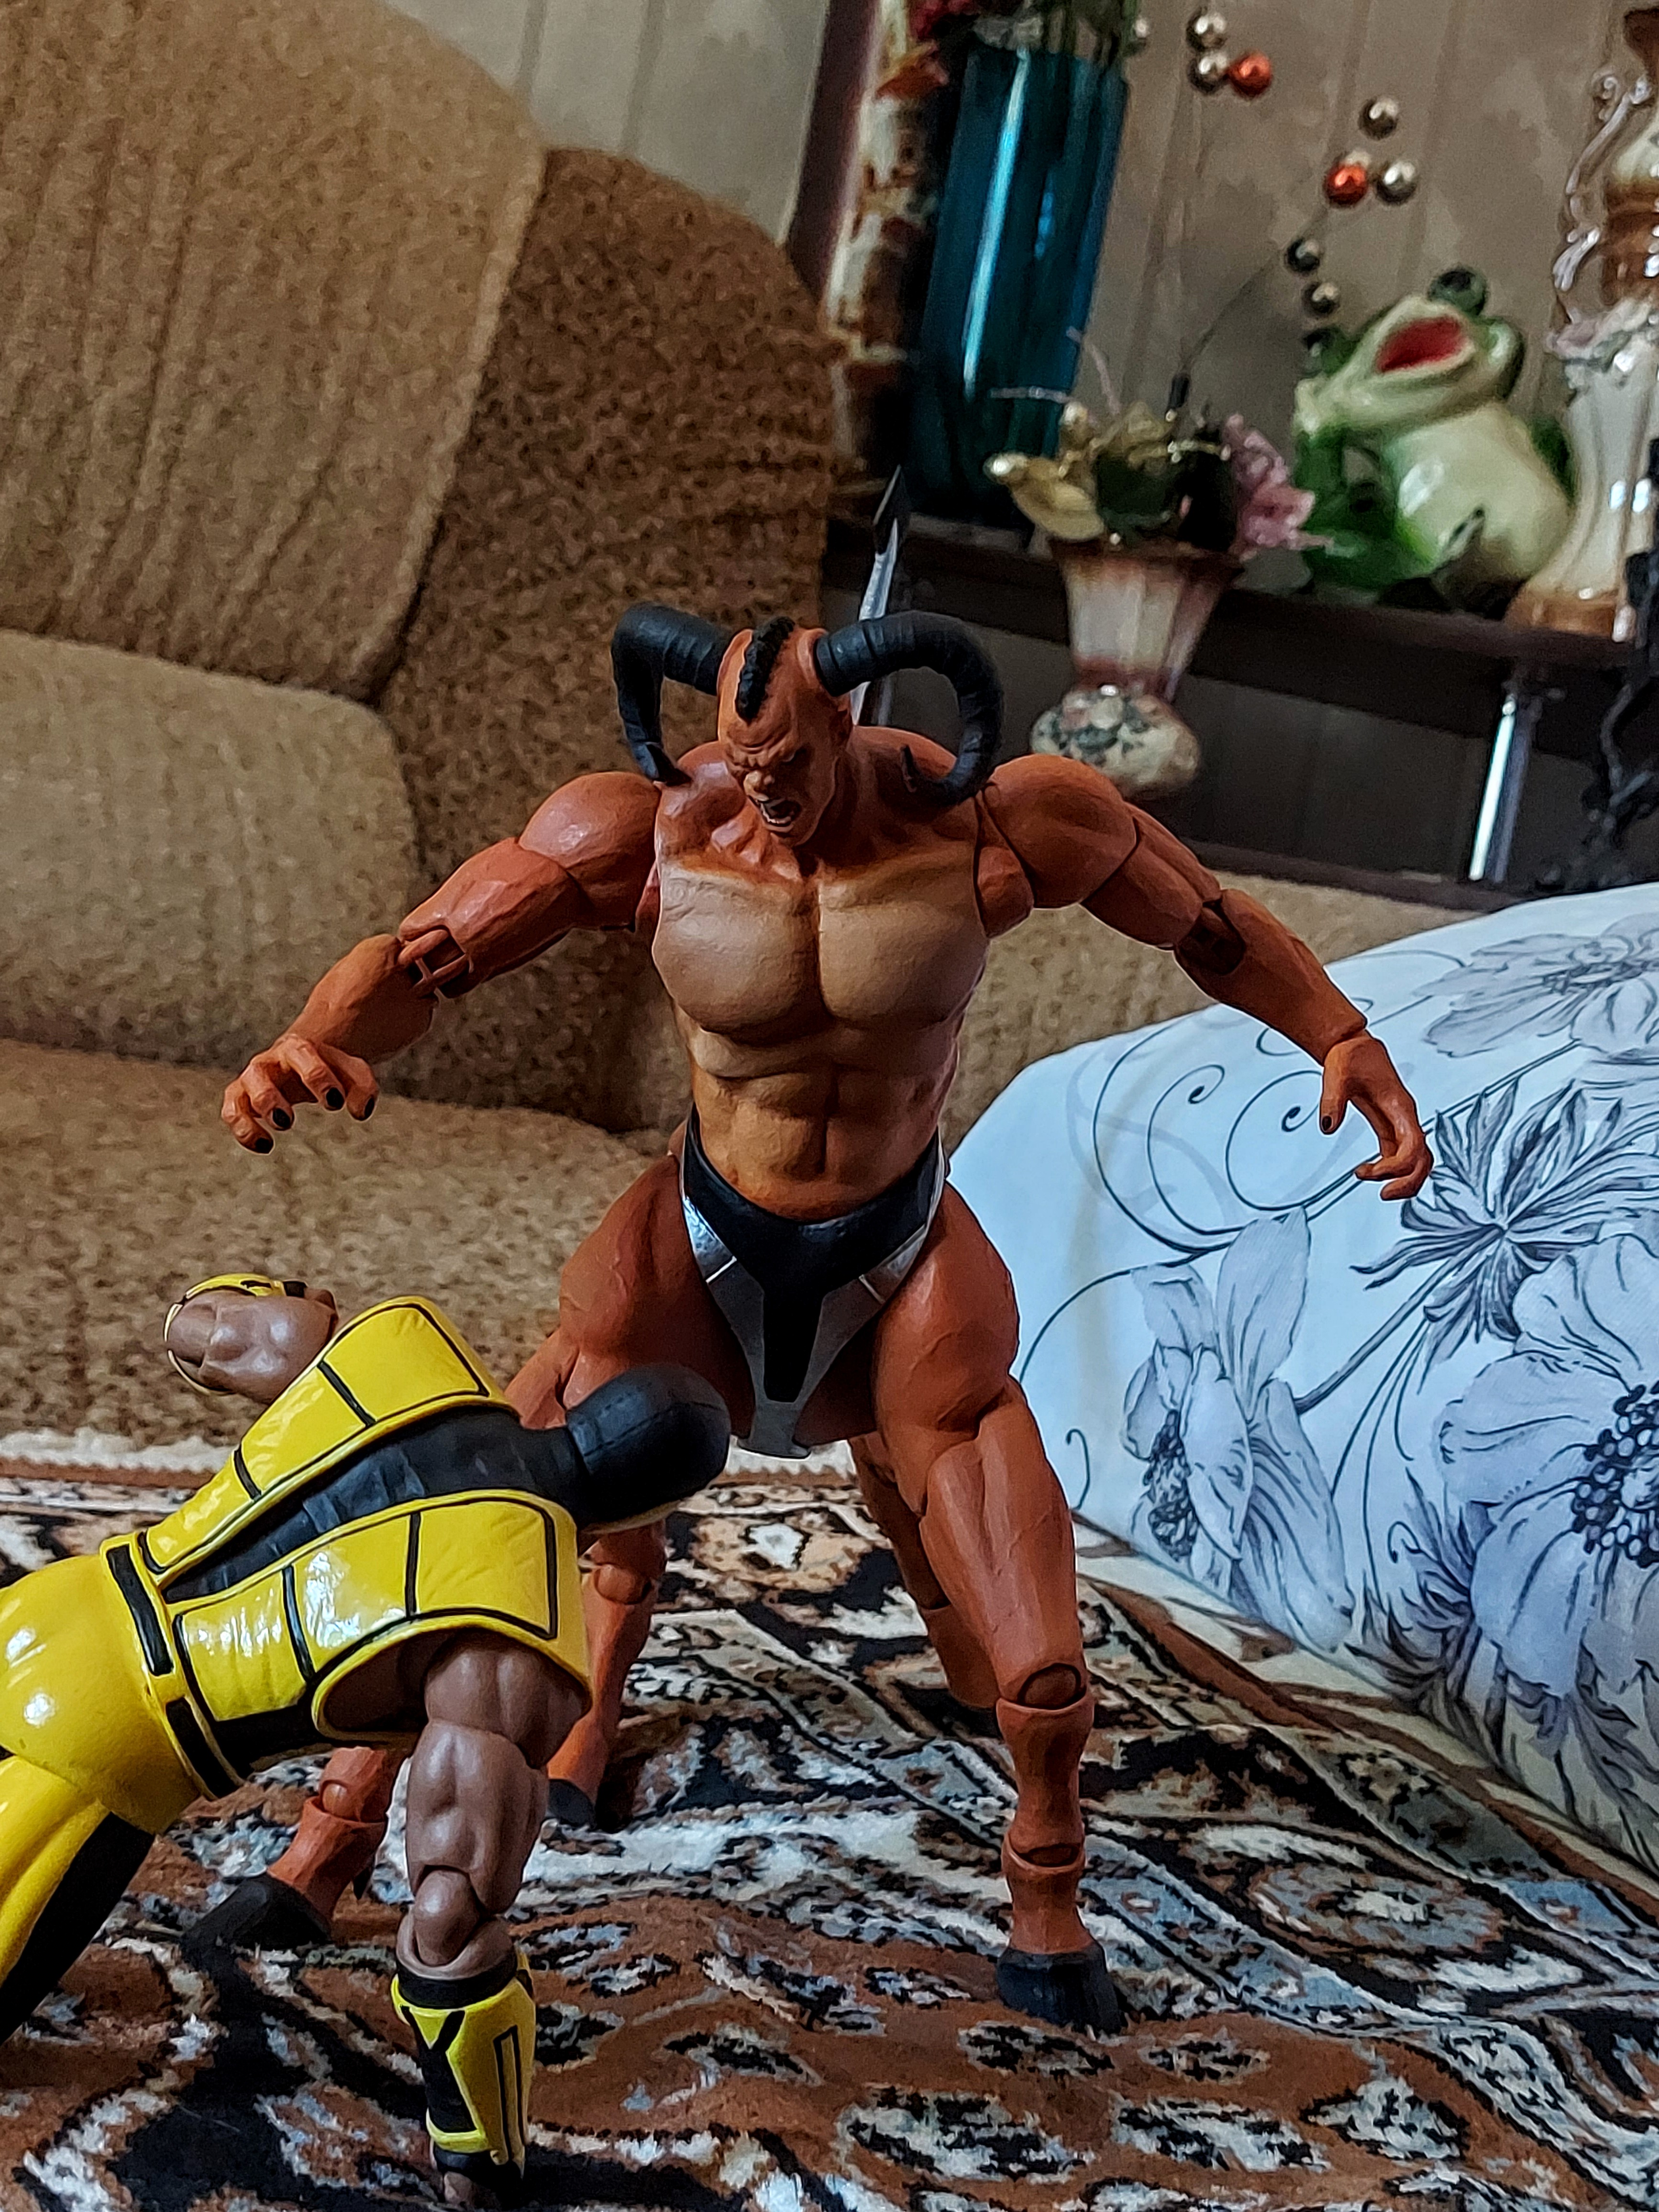
Shokan, storm, collectibles, warrior, fighter, action, figure, shorts, muscle, thigh, leisure, houseplant, art, fun, People in nature, human leg, undergarment, chest, Barechested, recreation, underpants, fictional character, couch, personal protective equipment, adventure, competition event, visual arts, soil, abdomen, fiction, photography, vacation, illustration, sitting, costume